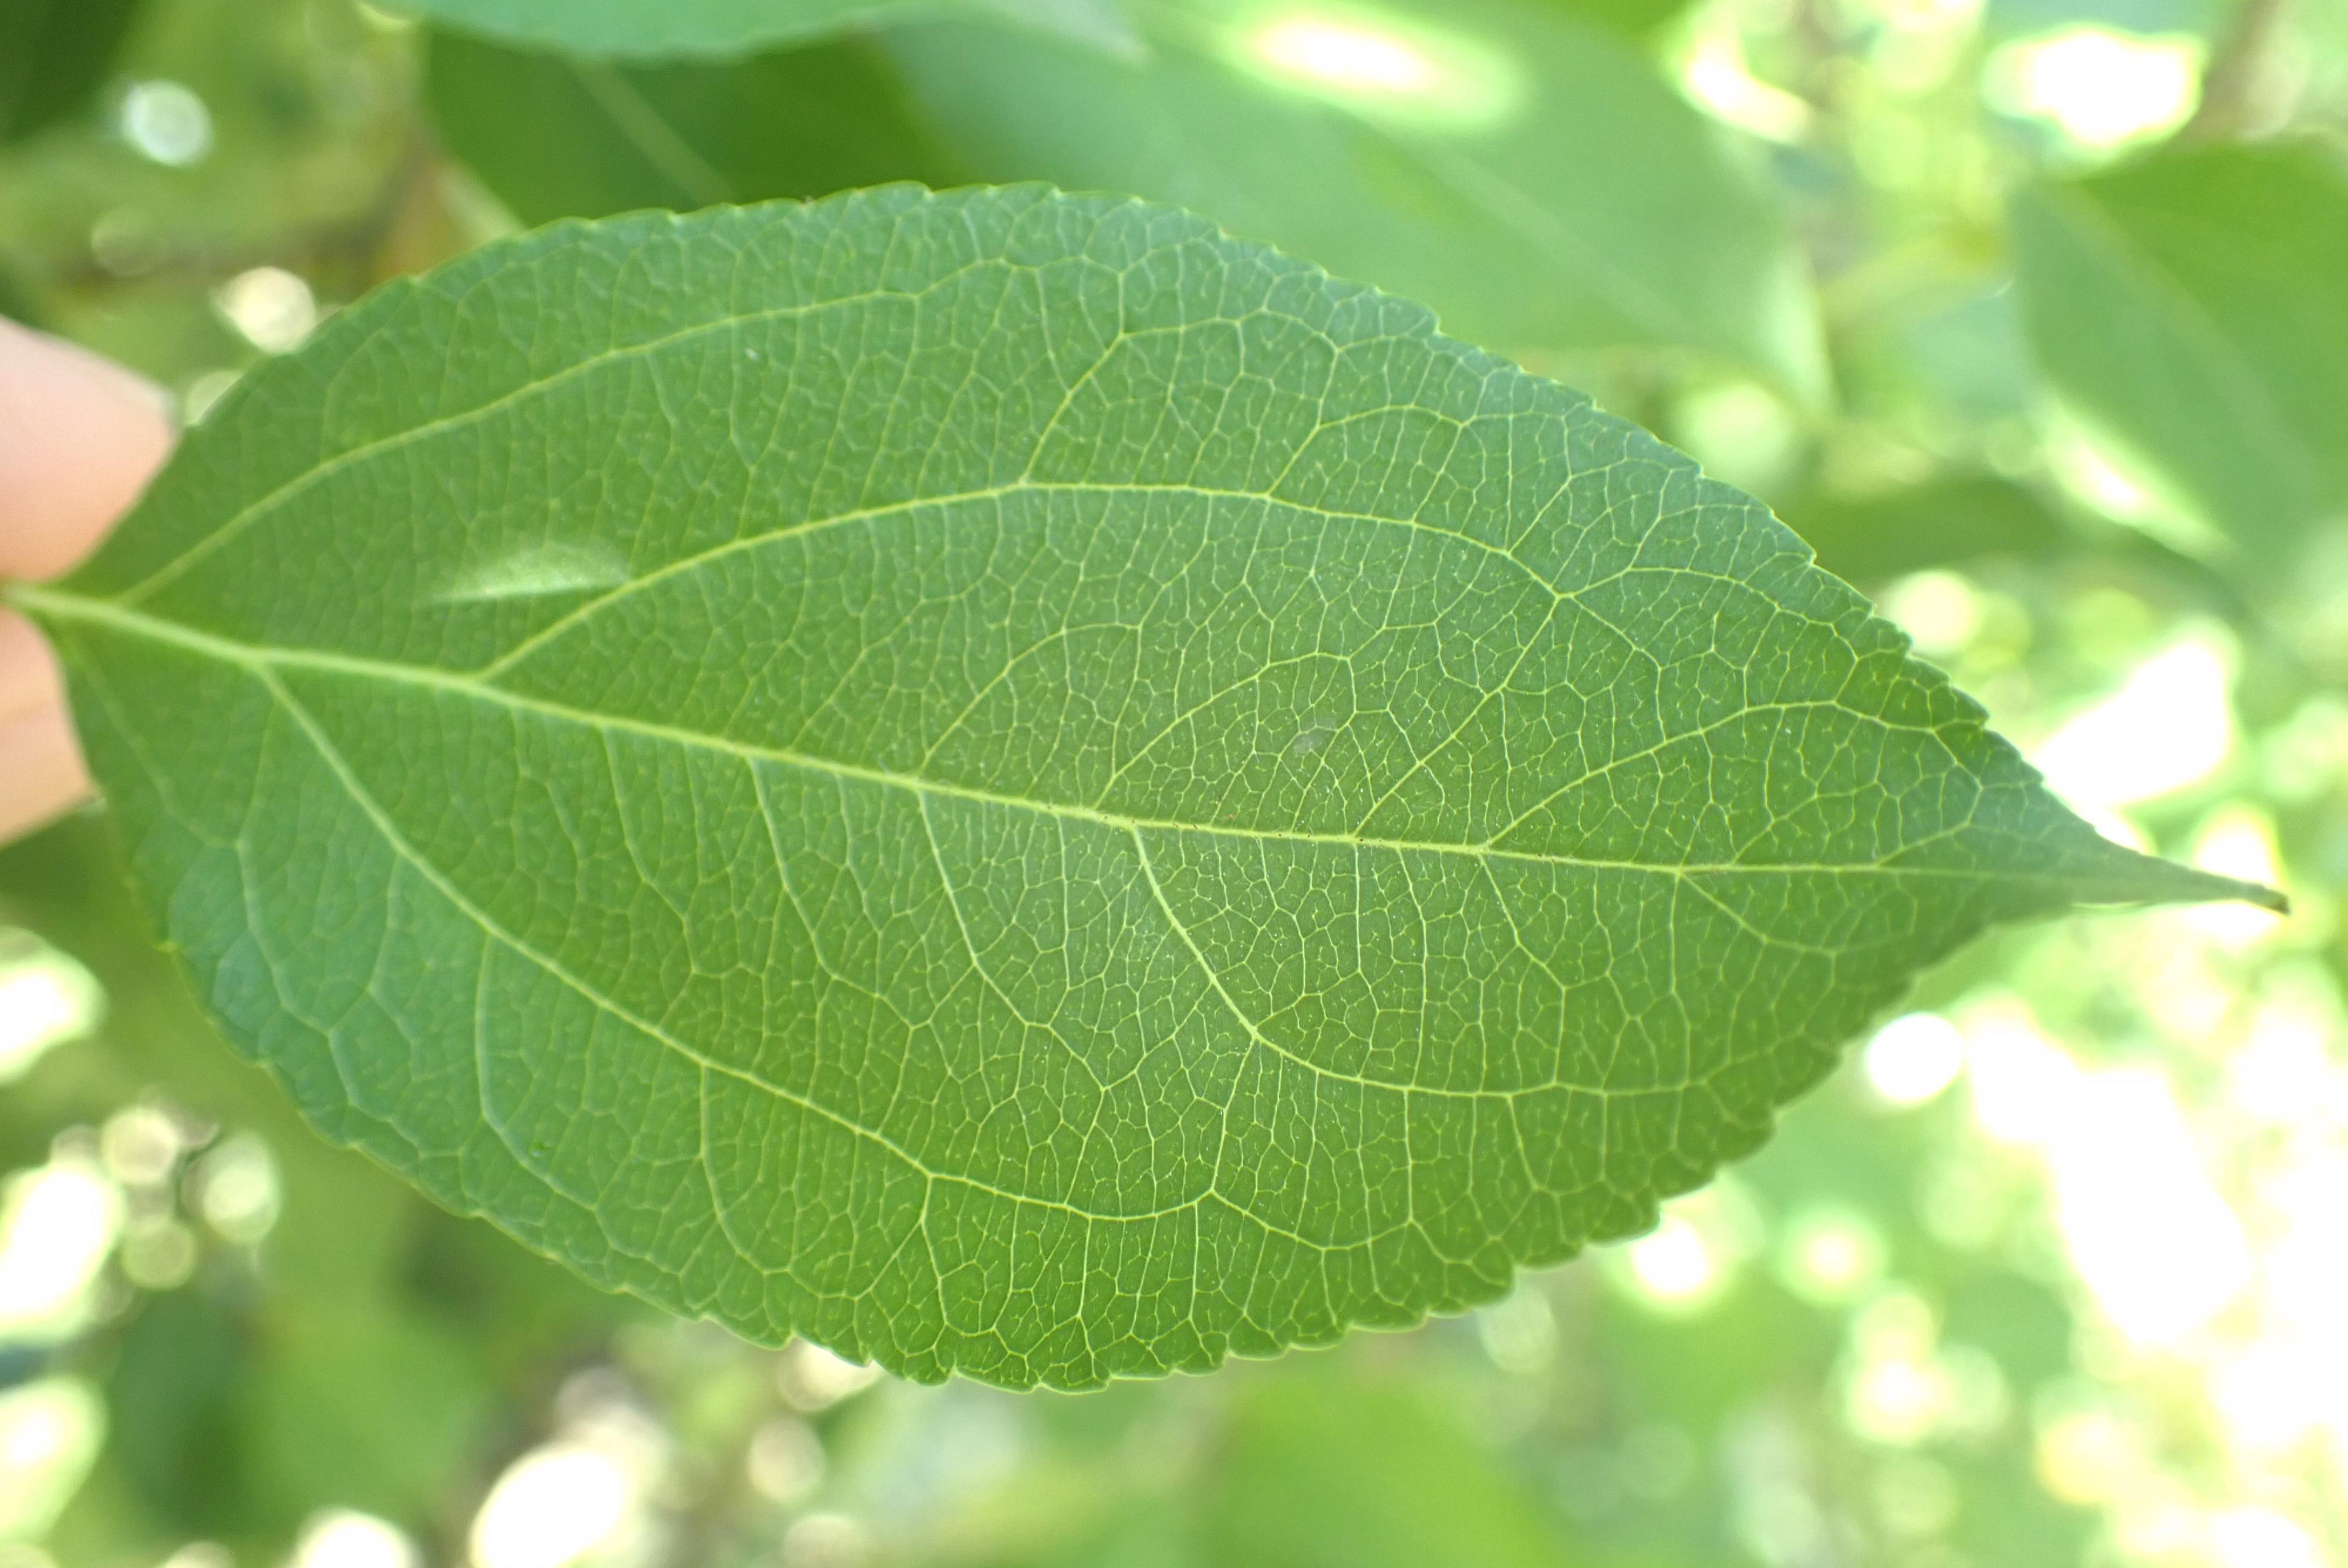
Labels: healthy